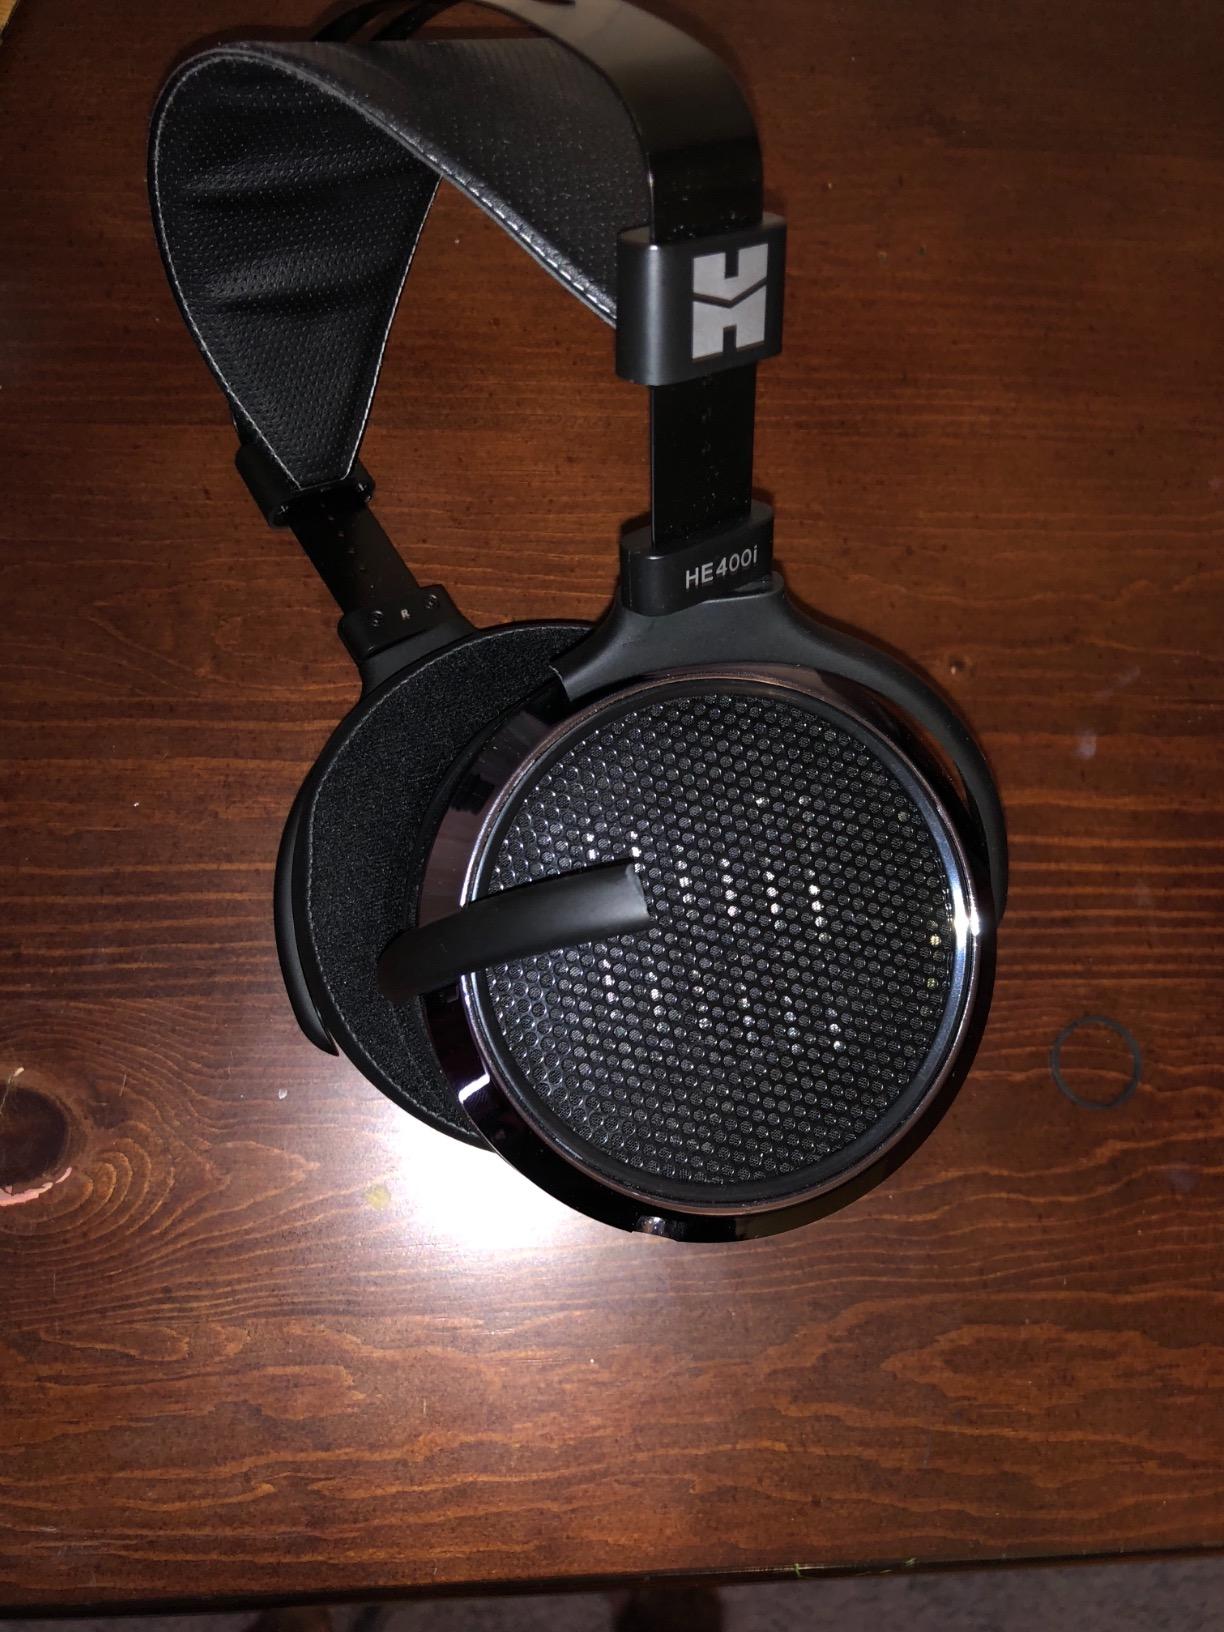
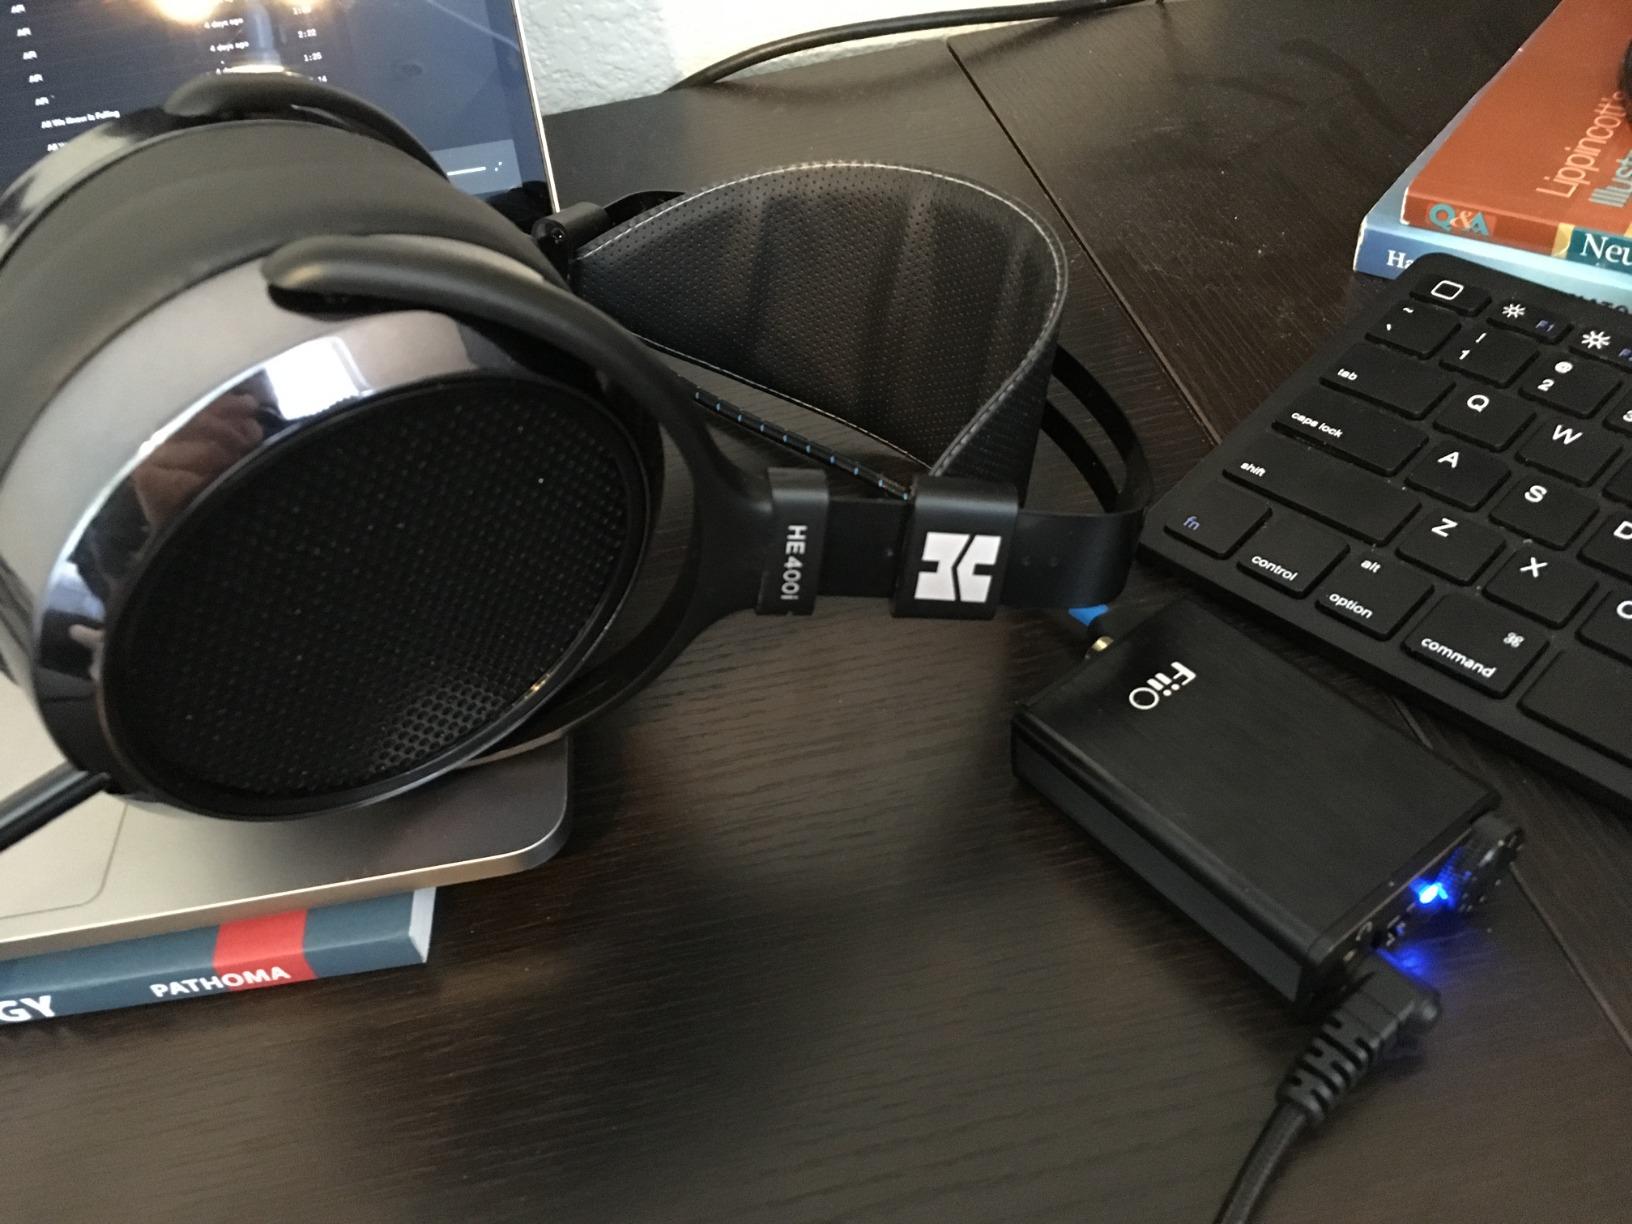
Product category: headphones
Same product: yes